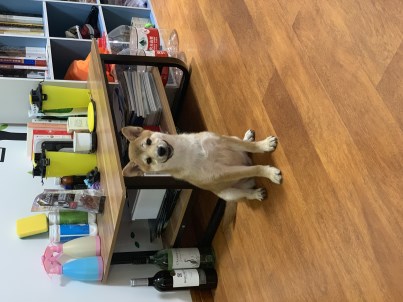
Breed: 1043-n000001-Shiba_Dog